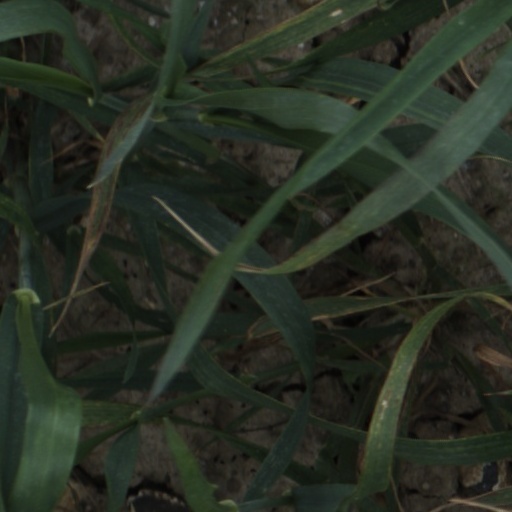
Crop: wheat